Honduras–Spain relations

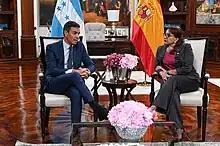
Spanish Prime Minister Pedro Sánchez visiting with Honduran President Xiomara Castro in Tegucigalpa; August 2022.

On 17 November 1894, Honduras and Spain established diplomatic relations with the signing of a "Treaty of Peace and Friendship". After independence a small community of Catalans immigrated to Honduras. In September 1977, King Juan Carlos I of Spain made his first and only official visit to Honduras.